Dragon Shiryū

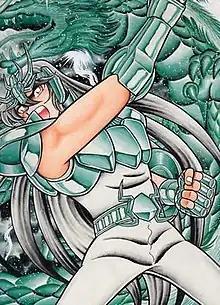
Dragon Shiryū as illustrated by Masami Kurumada

is a fictional character from the "Saint Seiya" universe created by Masami Kurumada. As one of the protagonists of this media franchise, he has made appearances in the several manga, the original anime adaptation, OVAs, films and video games. He has also inspired a large number of collectibles. Considered the most mature and wisest of the five heroes, Shiryū is the Bronze Saint of the Dragon constellation, whose Cloth possesses legendary defensive and offensive properties. Shiryū is one of the ten surviving orphans trained to become Athena's Saints by Mitsumasa Kido. With Kido dead, Shiryū and his allies become the protectors of his adopted granddaughter, Saori, Athena's reincarnation.